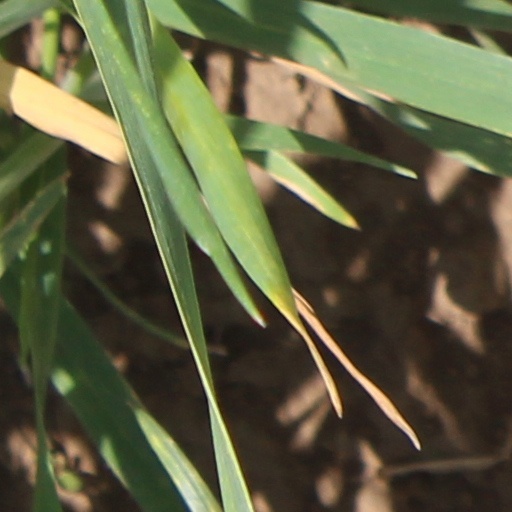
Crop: wheat